Wales national football team

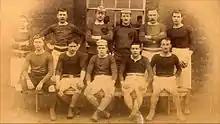
The Wales side of 1887–88

Wales played its first competitive match on 25 March 1876 against Scotland in Glasgow, making it the third-oldest international football team in the world. Although the Scots won the first fixture 4–0, a return match was planned in Wales the following year, and so it was that the first international football match on Welsh soil took place at the Racecourse Ground, Wrexham, on 5 March 1877. Scotland took the spoils winning 2–0. Wales' first match against England came in 1879, a 2–1 defeat at the Kennington Oval, London, and in 1882, Wales faced Ireland for the first time, winning 7–1 in Wrexham.